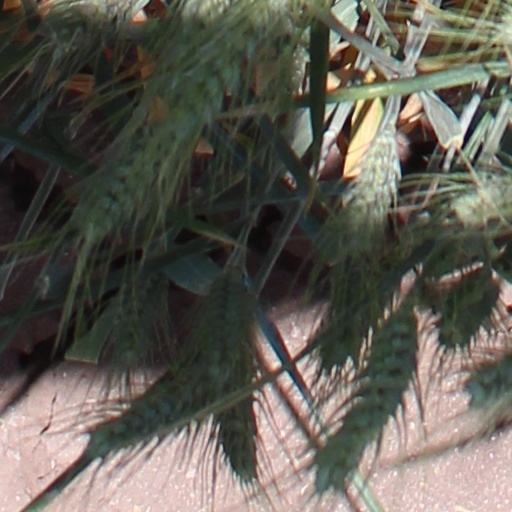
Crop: wheat